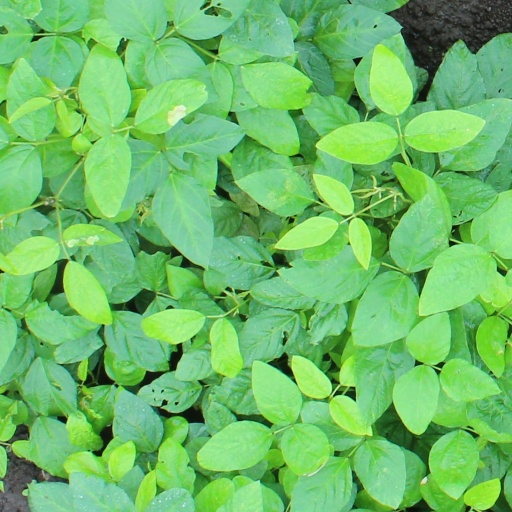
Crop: soybean